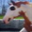
Label: horse